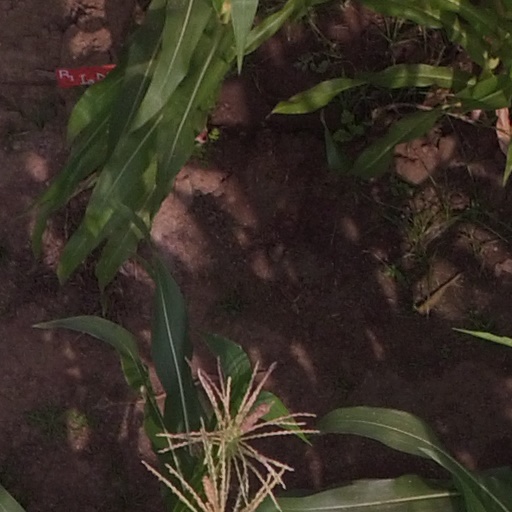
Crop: maize; corn